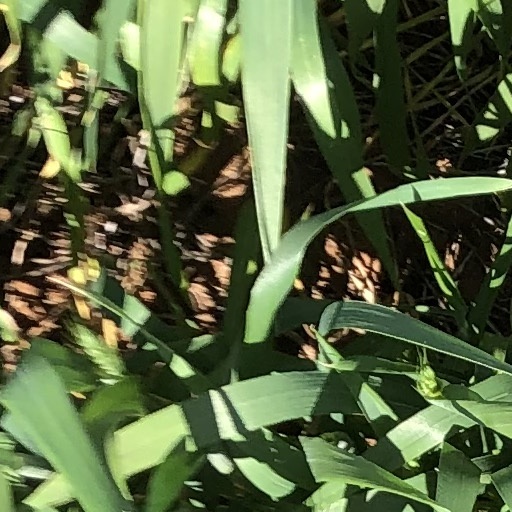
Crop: wheat